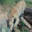
Label: leopard